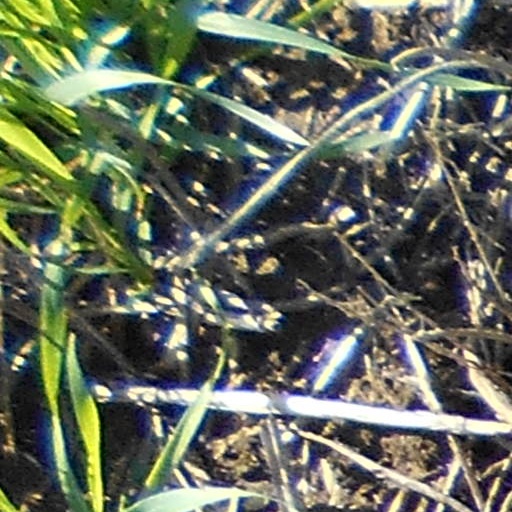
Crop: wheat